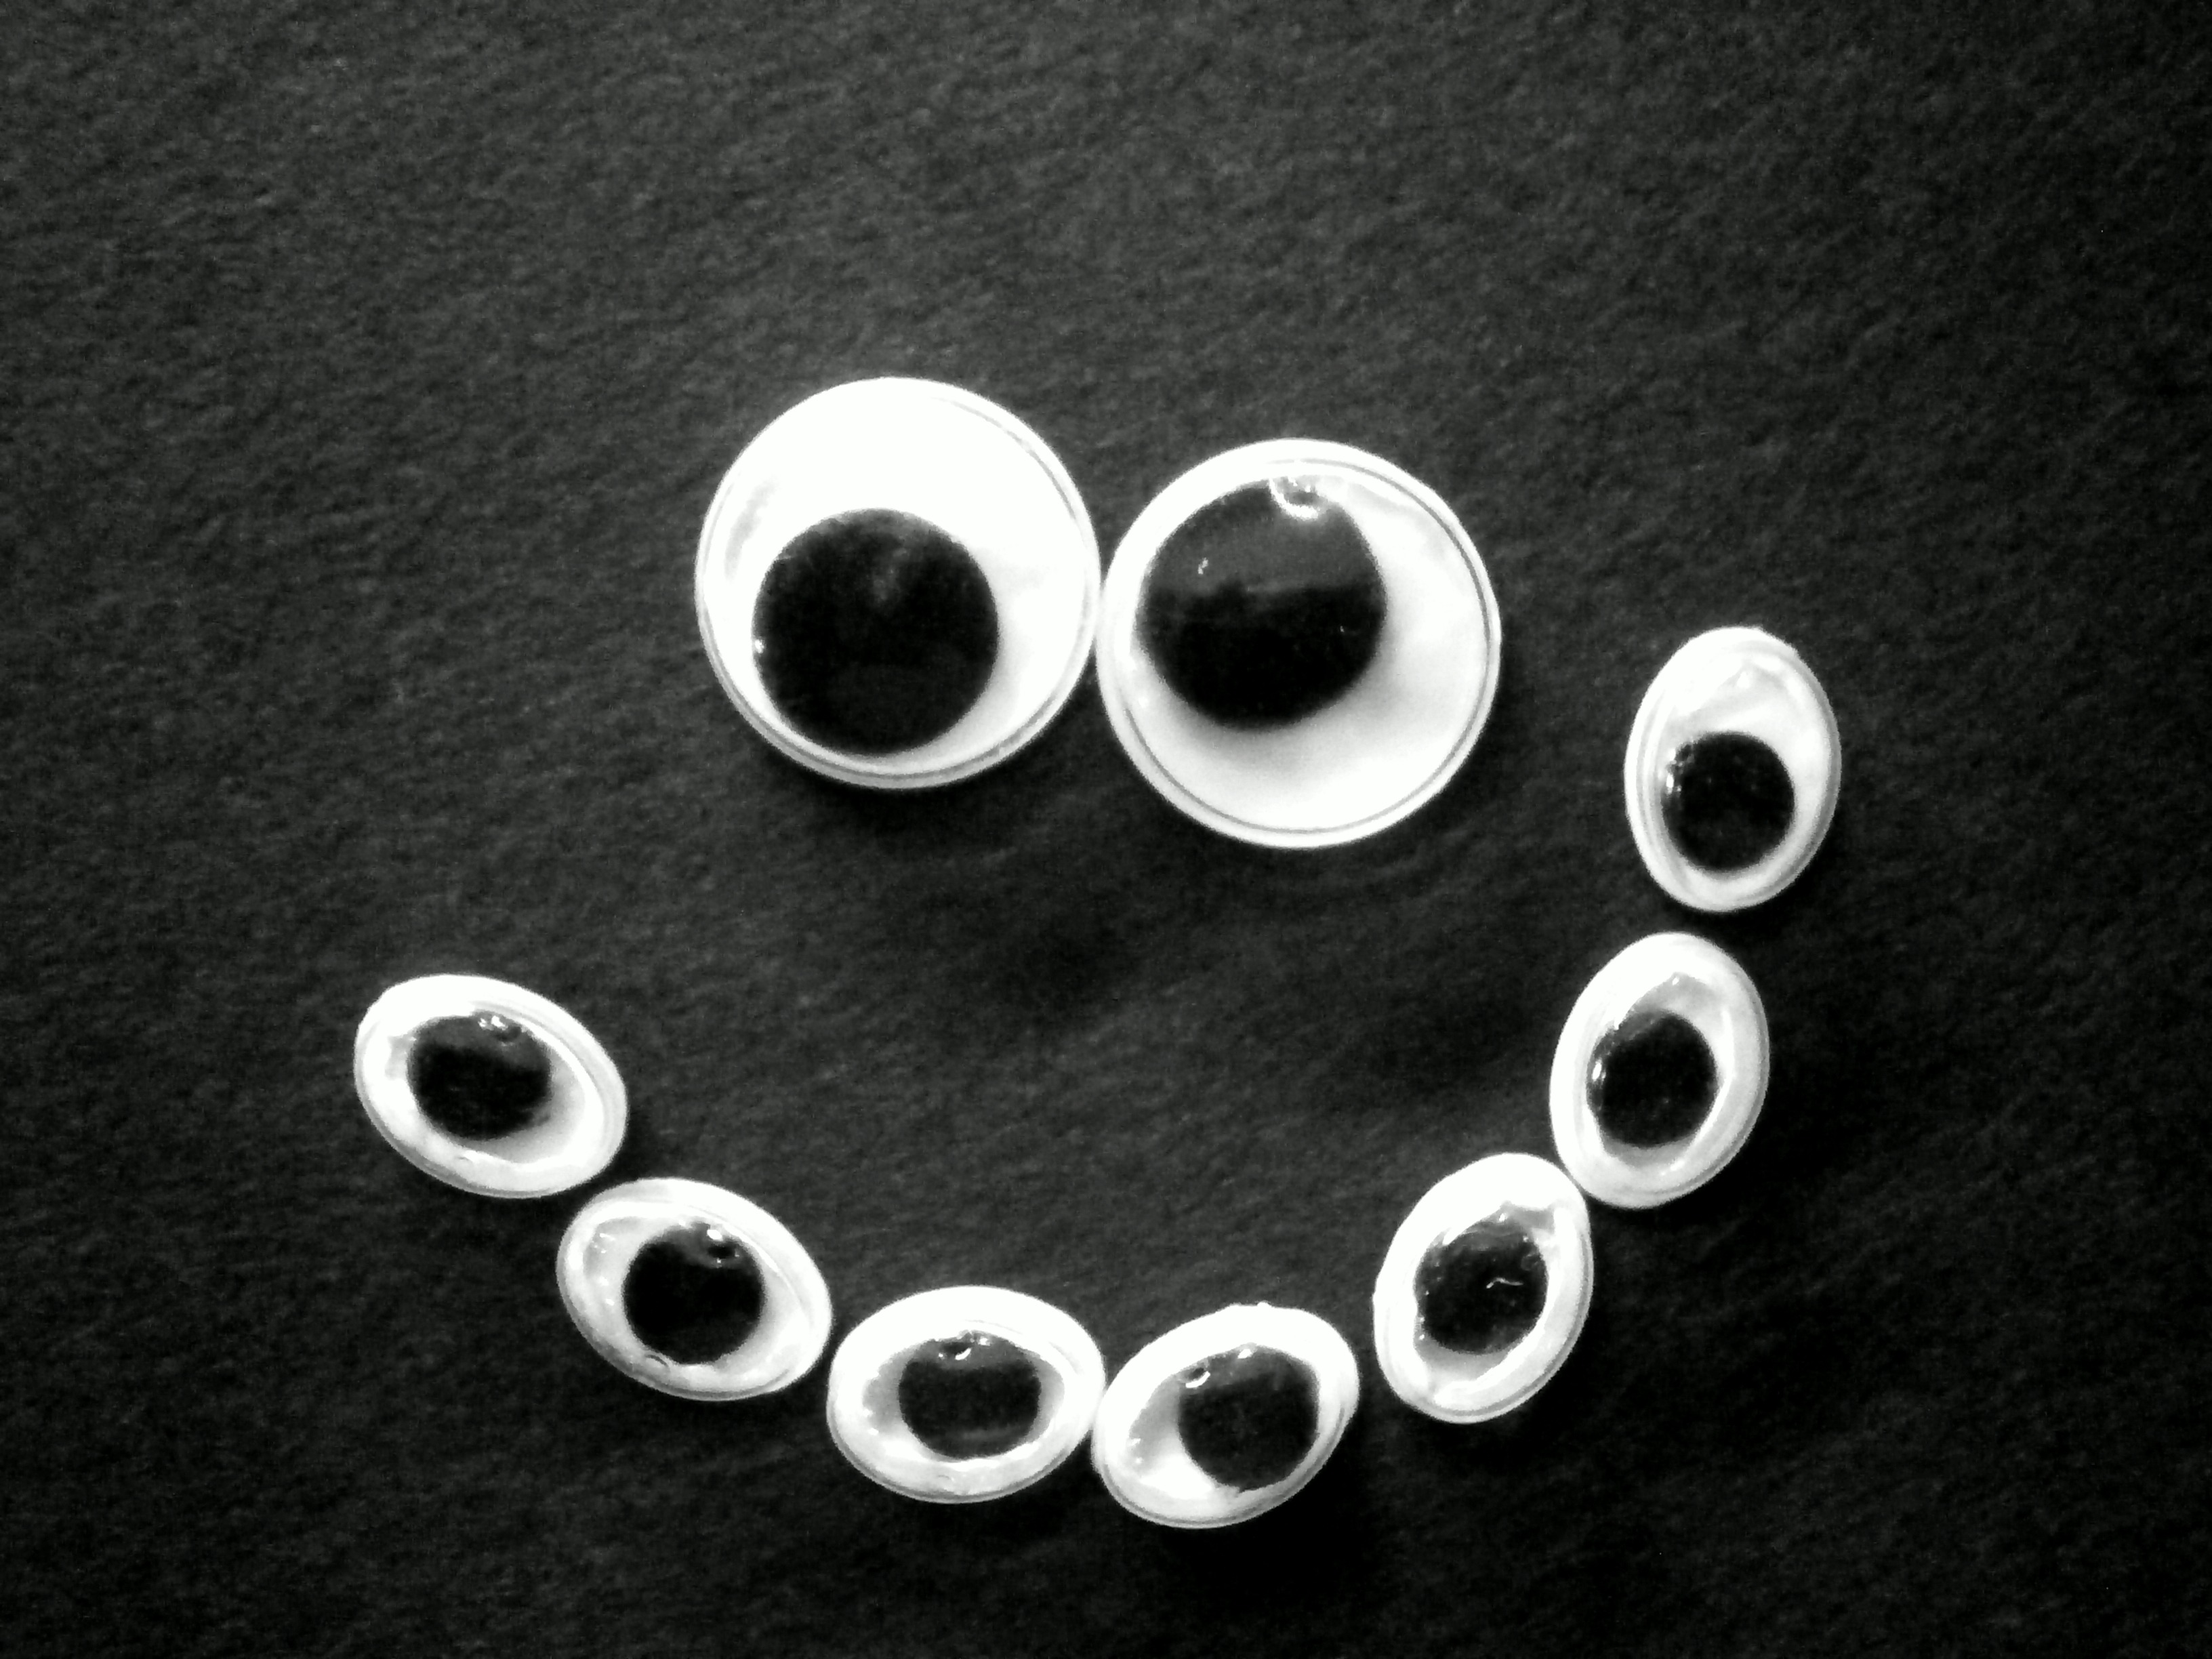
chain, number, metal, close, smile, circle, laugh, jewellery, font, face, eyes, happy, silver, eye, funny, joy, emotion, satisfaction, smiley, emoticon, smilies, samuel, fashion accessory, wobbly eye